Vayetze

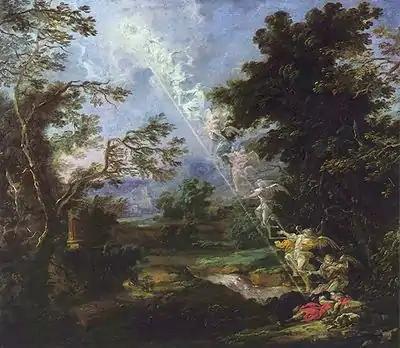
"Landscape with the Dream of Jacob", by Michael Willmann, c. 1691

In traditional Sabbath Torah reading, the parashah is divided into seven readings, or , "aliyot". In the Masoretic Text of the Tanakh (Hebrew Bible), Parashah Vayetze is unusual in that it is entirely contained in one single "open portion" (roughly equivalent to a paragraph, often abbreviated with the Hebrew letter ("peh")). And within that single open portion, Parashah Vayetze does not have any "closed portion" divisions (abbreviated with the Hebrew letter ("samekh")).